Greater Copenhagen Light Rail

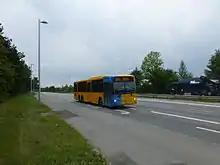
Bus from line 300S at Nordre Ringvej. The light rail will replace virtually the entire line.

Currently the rapid transit network of greater Copenhagen consists of a metro system serving the city centre, south-eastern suburbs and one western suburb, and a well-developed S-train network consisting of radial lines and one inner ring line relatively close to the city centre. Further from the city centre, transport between the radials consists of bus lines. Since the suburbs along the radials are expected to grow, a better quality public transport solution between them will be needed. Furthermore, some high passenger volume destinations such as the Technical University and two hospitals are not yet directly accessible through rail transit. From the perspective of time-used-in-public-transport the addition of another public rail transport system incompatible with S-train or Metro will cause more switching time between means of transport causing longer transport time. For flexibility in transport planning and allowing new routes depending on mass citizen needs - it could have been more preparing for the future by making the light rail compatible with one of the other rail systems as well as minimizing the number of level crossings.